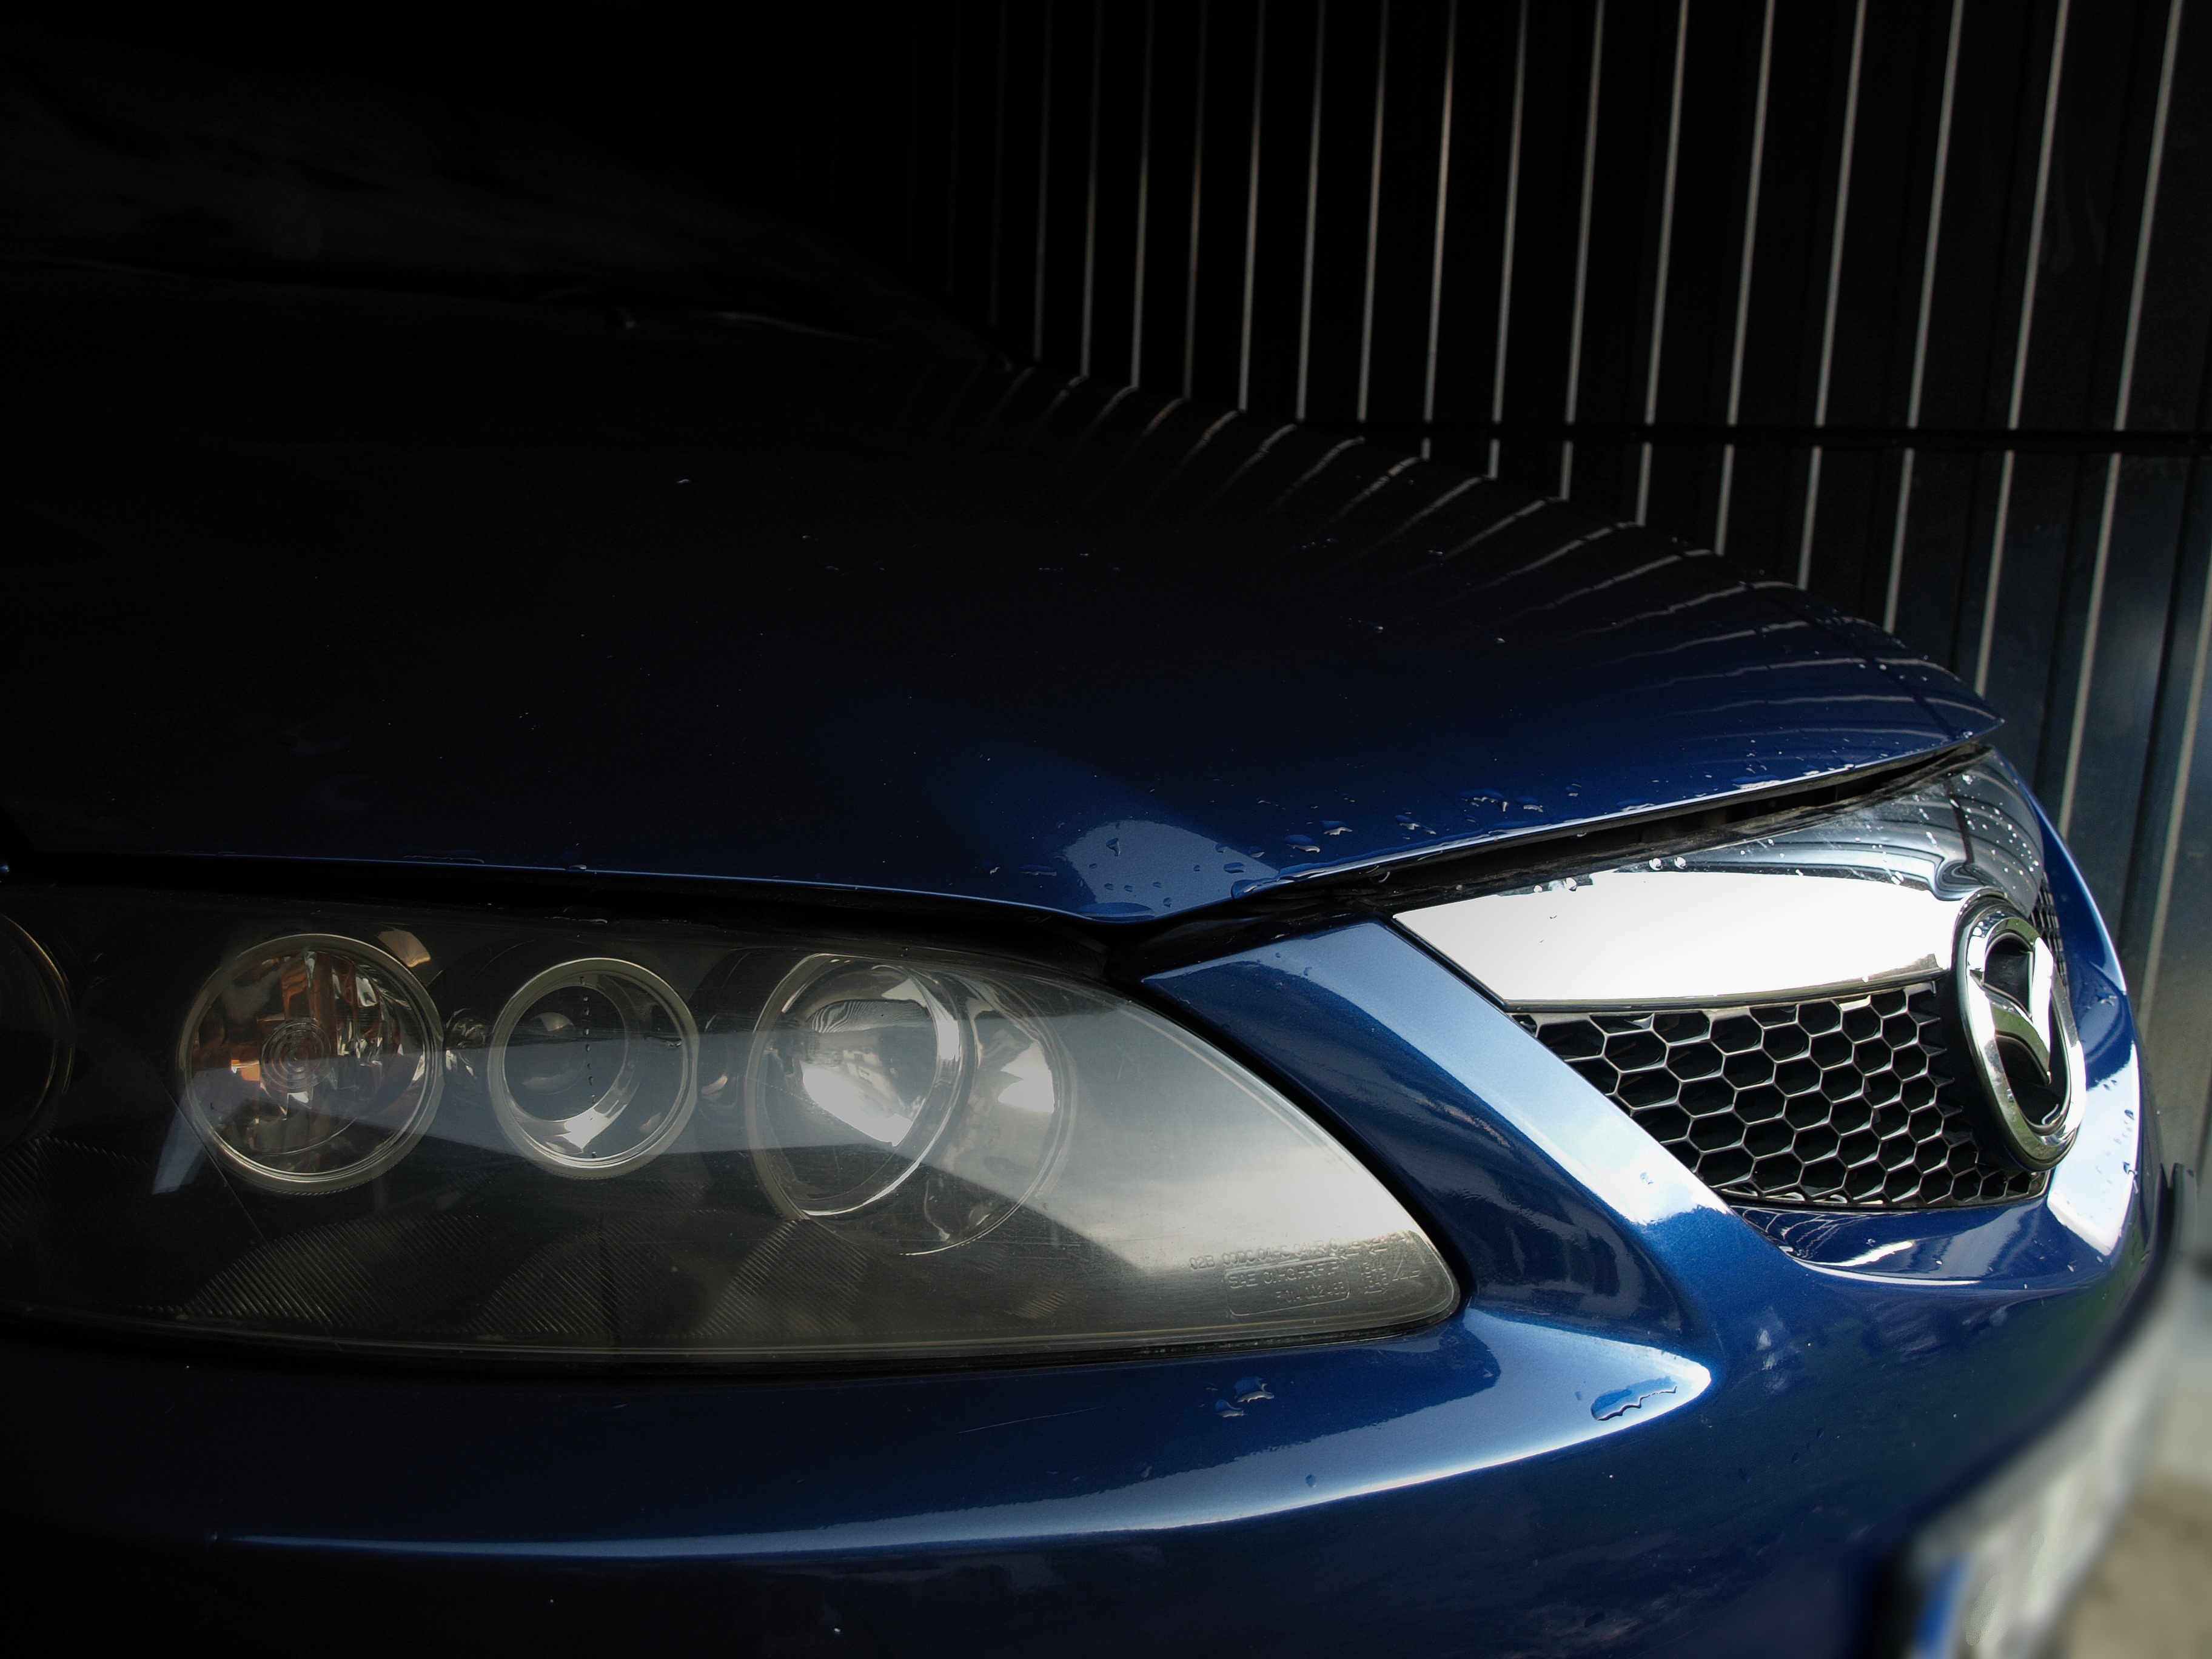
light, car, wheel, vehicle, auto, grille, headlamp, bumper, sedan, mazda, reflector, the vehicle, land vehicle, automobile make, automotive exterior, compact car, automotive design, executive car, mid size car, automotive lighting